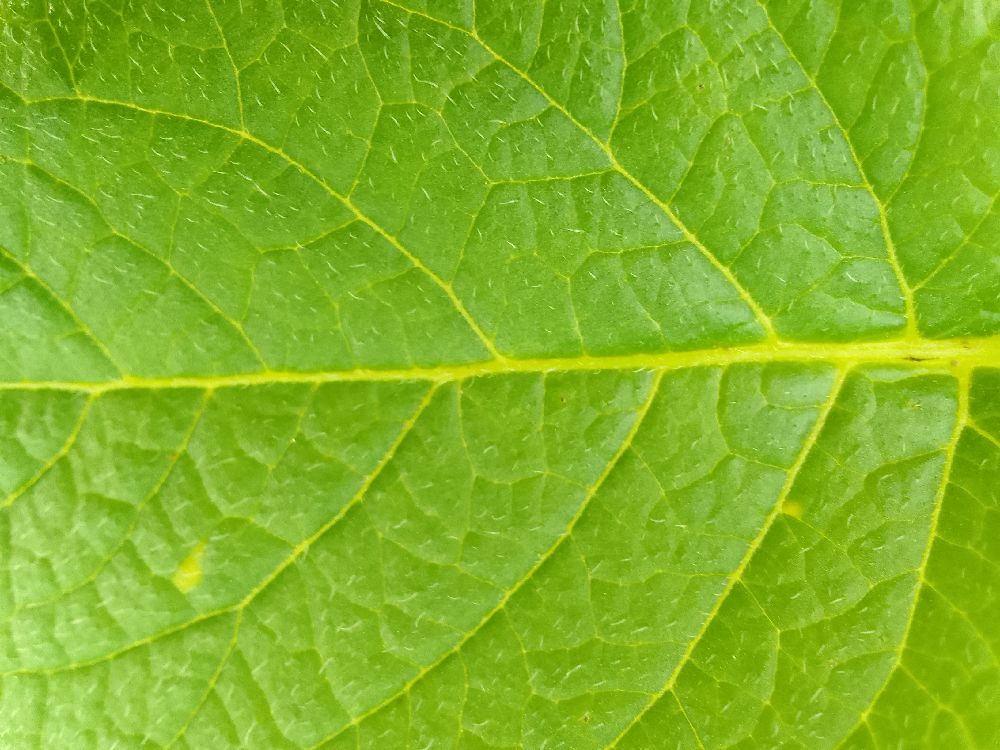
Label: Healthy